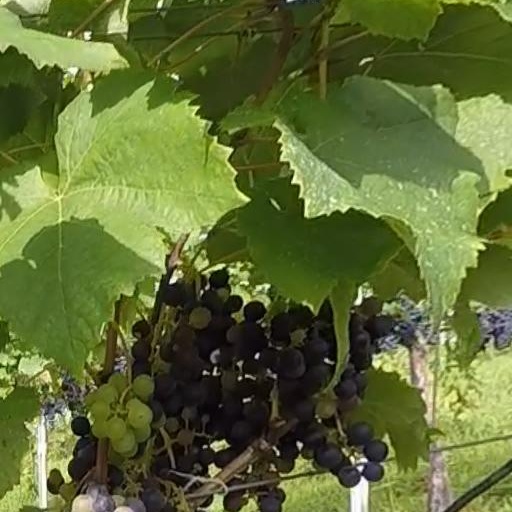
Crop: grape